Saikat Chakrabarti

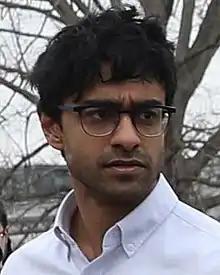
Chakrabarti in 2019

Saikat Chakrabarti (born January 12, 1986) is an American political advisor, left-wing activist, and software engineer. He was formerly chief of staff to Alexandria Ocasio-Cortez, the U.S. representative from New York's 14th congressional district representing portions of the Bronx and Queens in New York City.